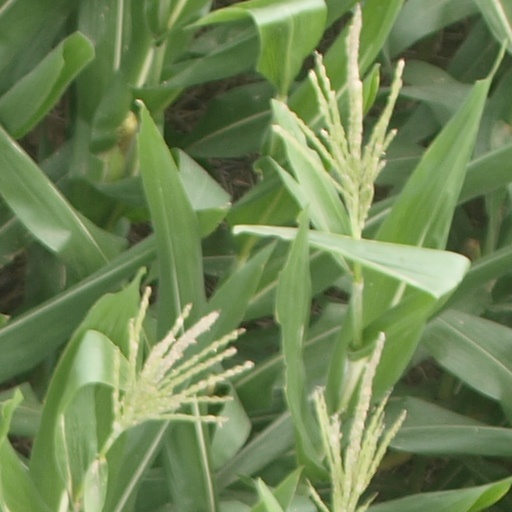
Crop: maize; corn